Bevis Bulmer

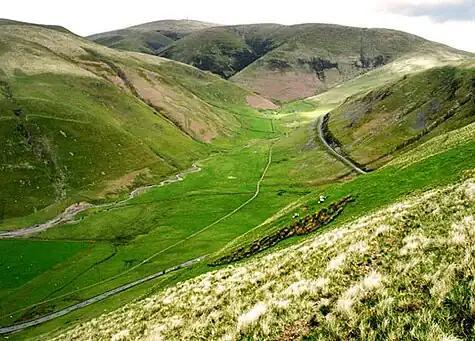
The Lowther Hills, where Bevis Bulmer searched for gold on behalf of James I

In 1603 James I and Bulmer devised a plan by which the search for gold in Scotland could be financed by making investors "Knights of the Golden Mines". Objections by Robert Cecil, 1st Earl of Salisbury to the bestowing of further knighthoods put an end to the scheme. Bulmer himself was knighted in 1604. With a free gift from the King of £100, together with a further royal grant of £200, Bulmer returned to Scotland to search for gold in the Lowther Hills in March 1605. He had 102 workmen at Bailliegill, Langcleuch (to the east and west of Bulmer Moss), Alway, and Glenlaugh. Lord Balmerino inspected the works he was running at Crawford Mure and those of George Bowes in June 1605. In 1606 the King granted him a lease of all gold and silver mines in Scotland, and he was later given further free gifts from the King of £100 in 1607 and £500 in 1608.